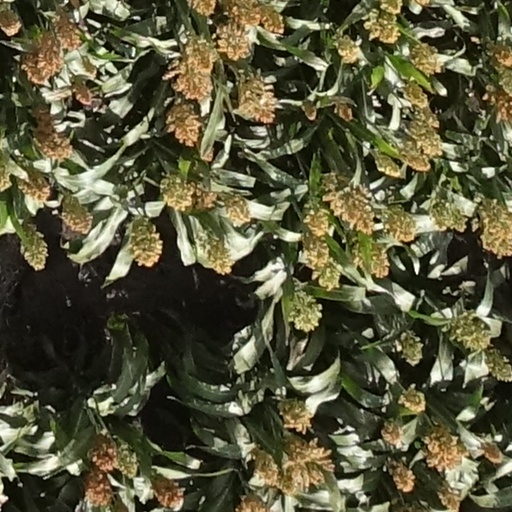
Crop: sorghum